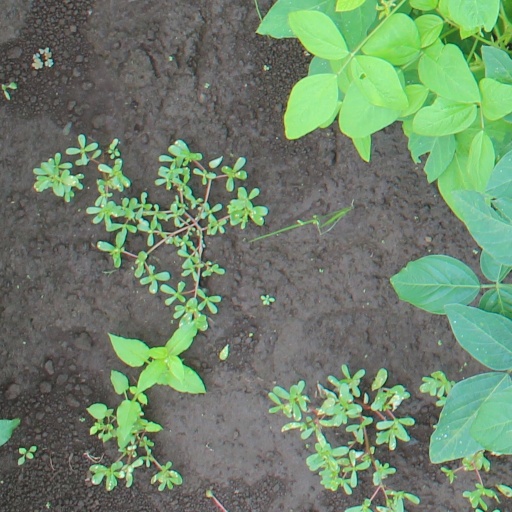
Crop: soybean